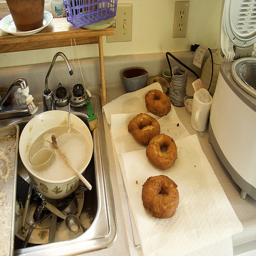
Four donuts sitting on a paper towel near a deep fryer.
four donuts sitting on top of a counter next to a sink.
Four homemade donuts are laid on the kitchen counter.
a couple of doughnuts are lined up with each other
Four doughnuts sit on a counter next to a sink.